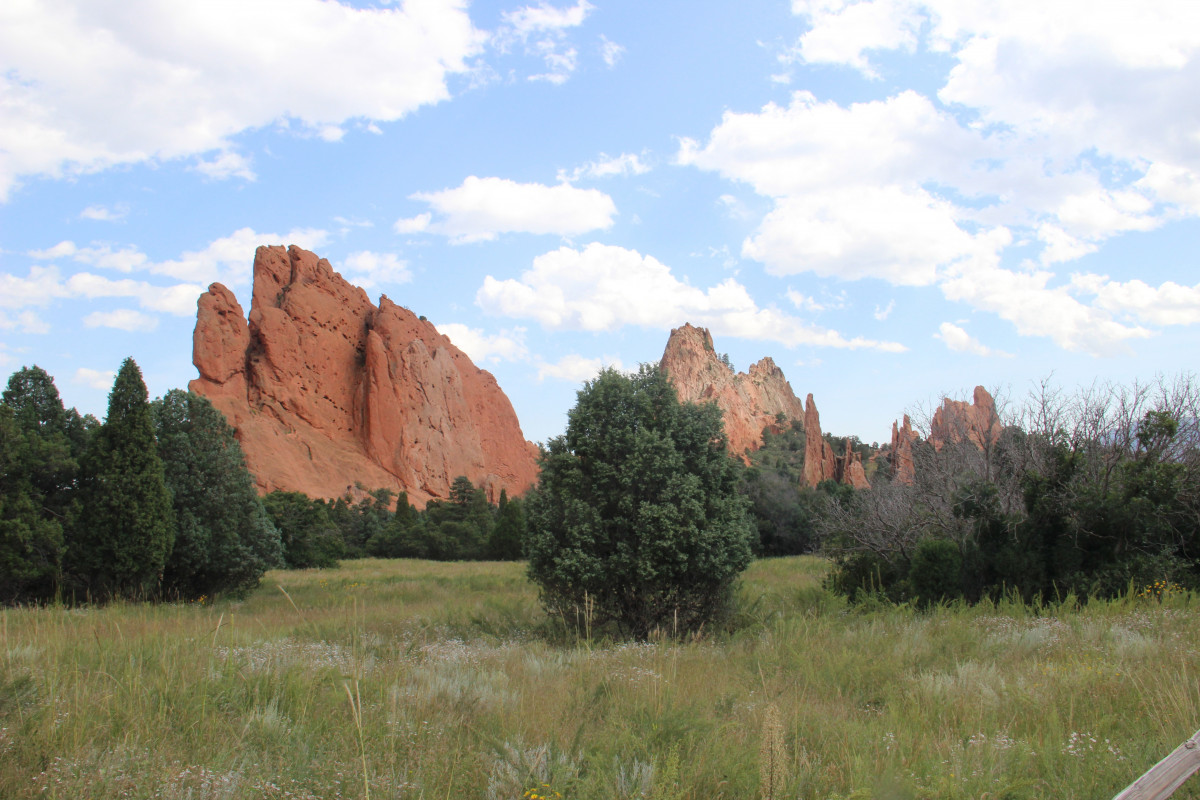
Tags: tree, rock, wilderness, mountain, meadow, prairie, hill, valley, geology, badlands, plateau, ecosystem, butte, rural area, natural environment